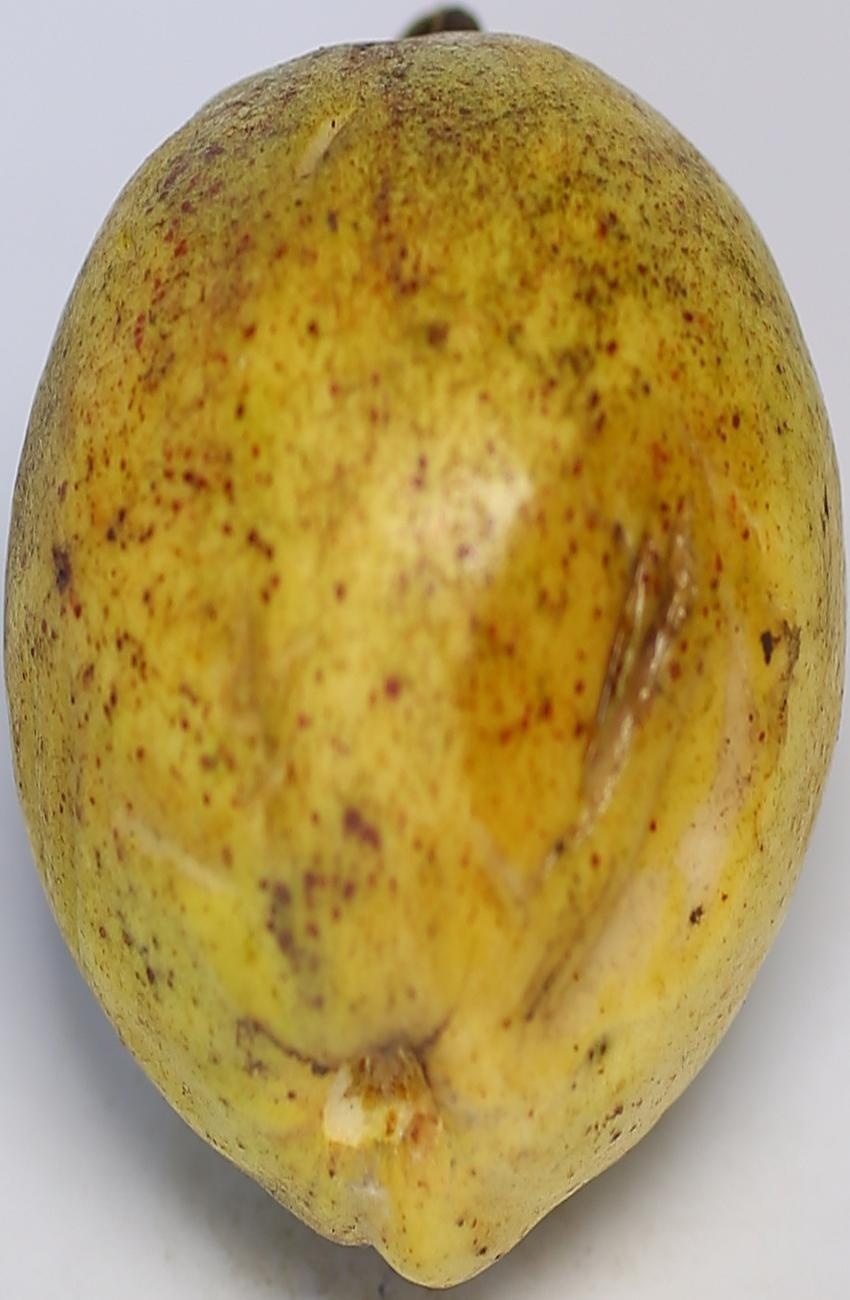
Maturity: ripe
Variety: thadhrami